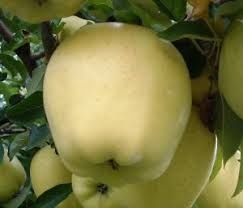
Label: apple